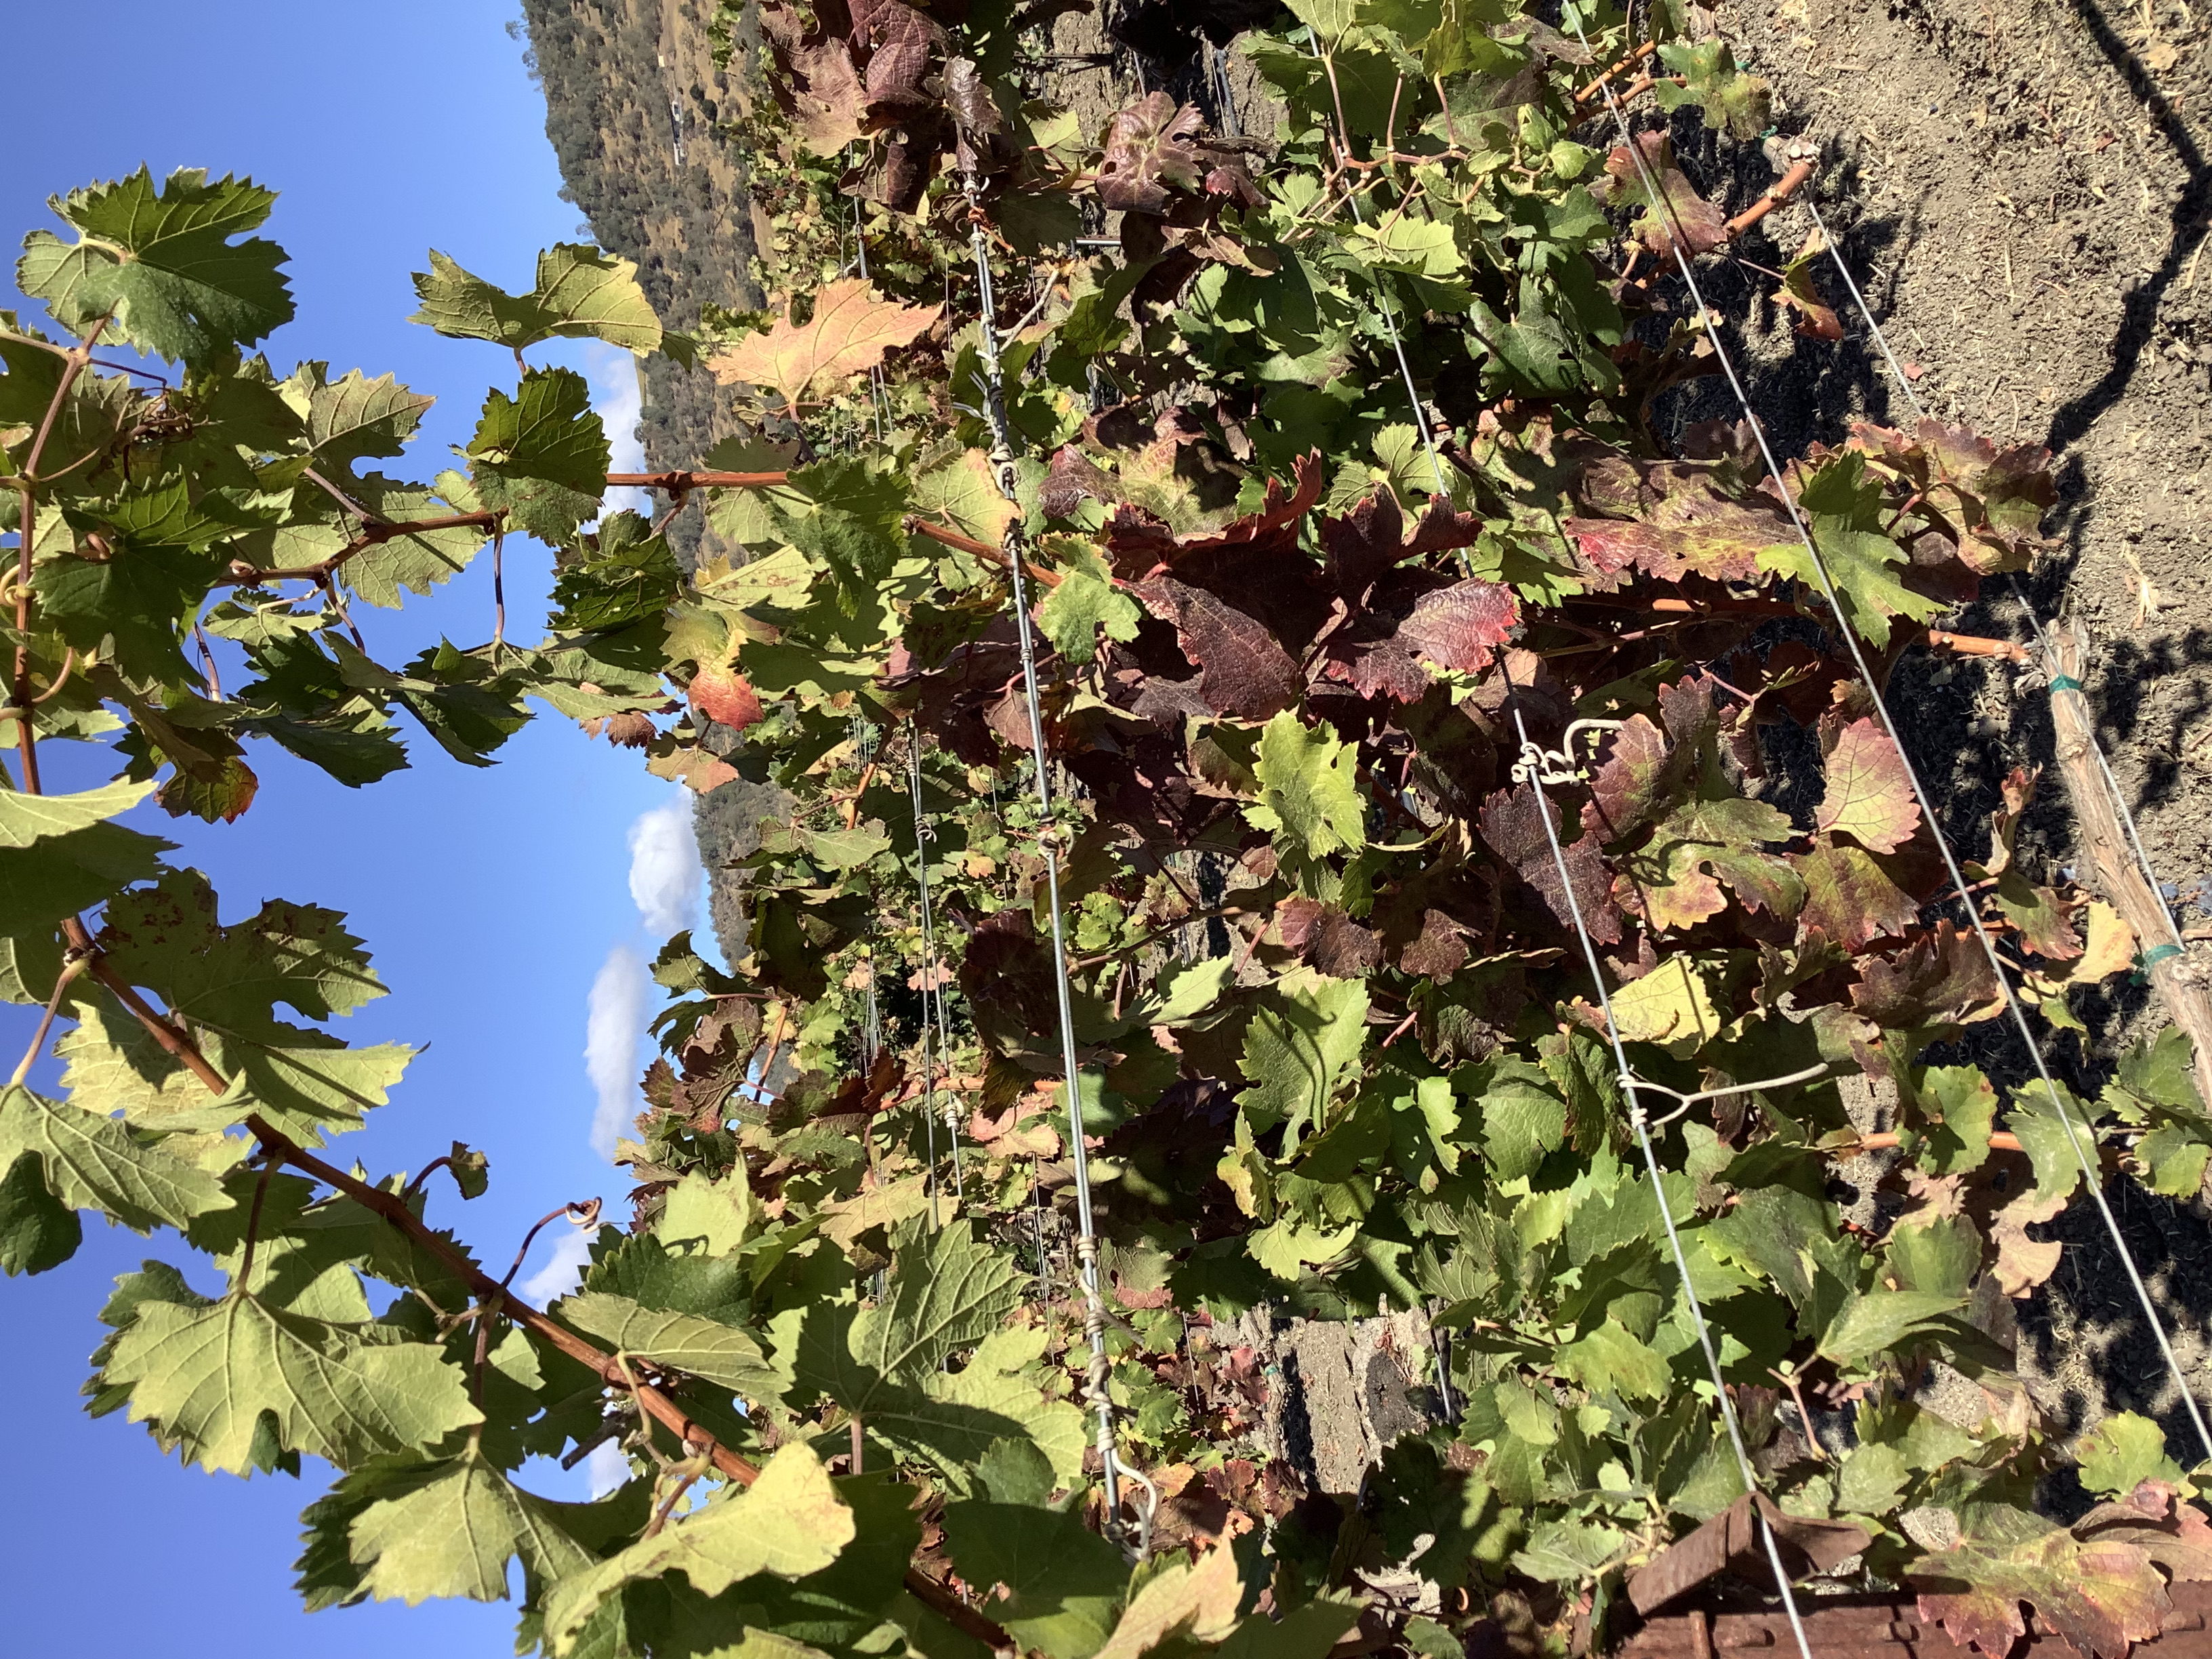
Label: Red Blotch